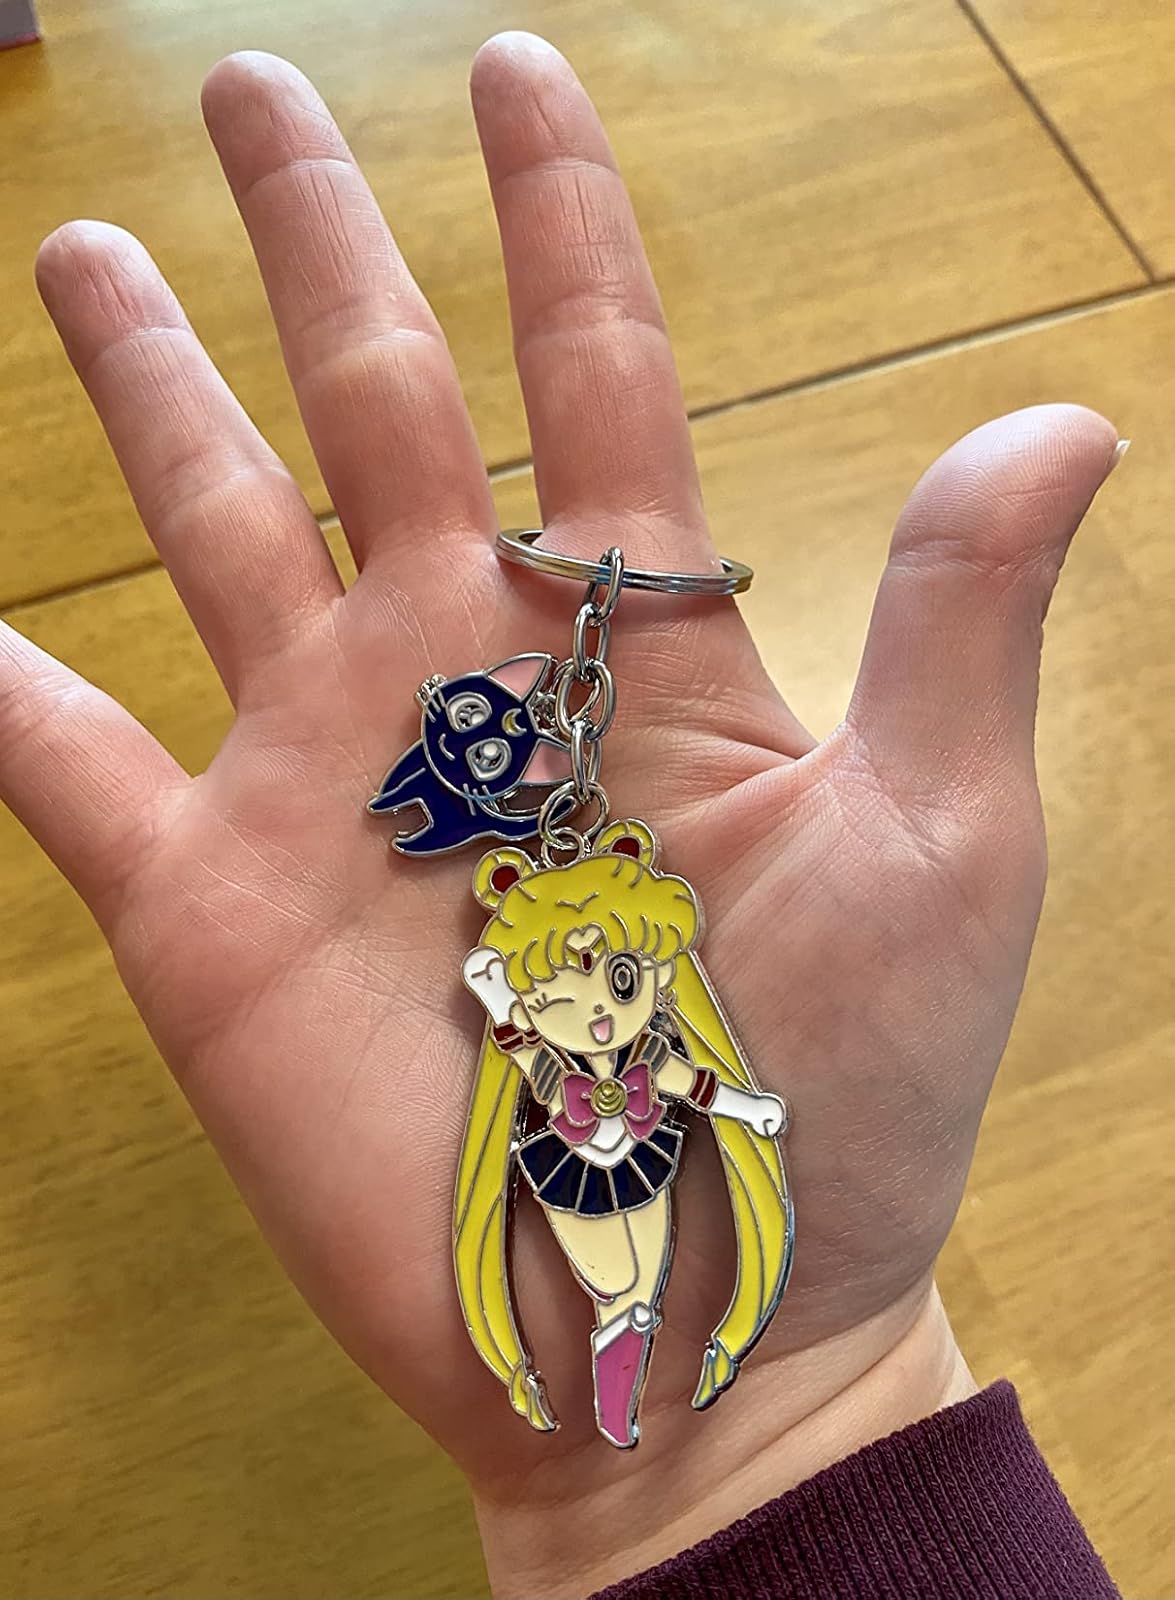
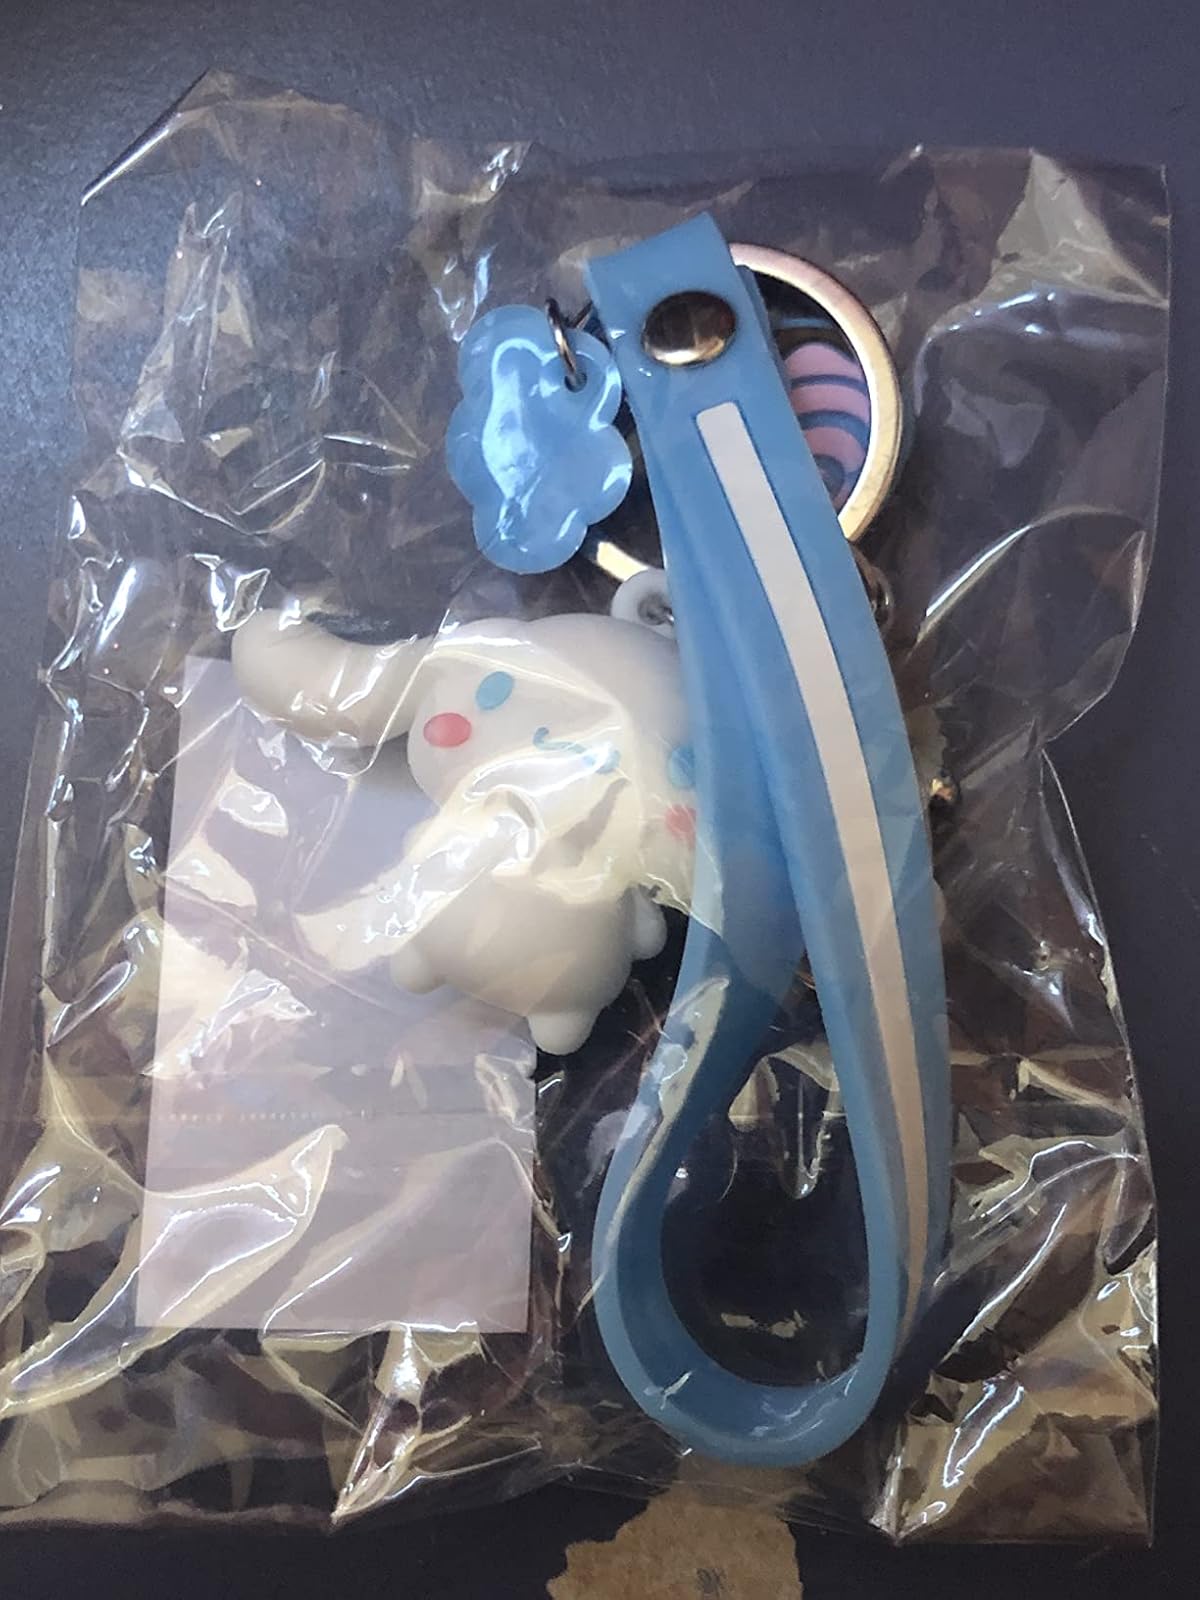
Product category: accessories_keychain
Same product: no